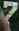
Number: 7